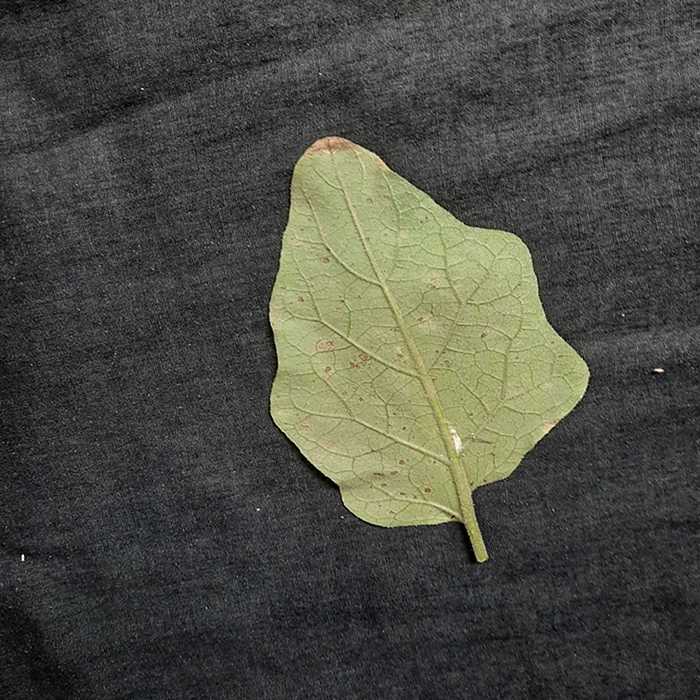
Plant: Eggplant
Label: Eggplant Cercopora leaf spot